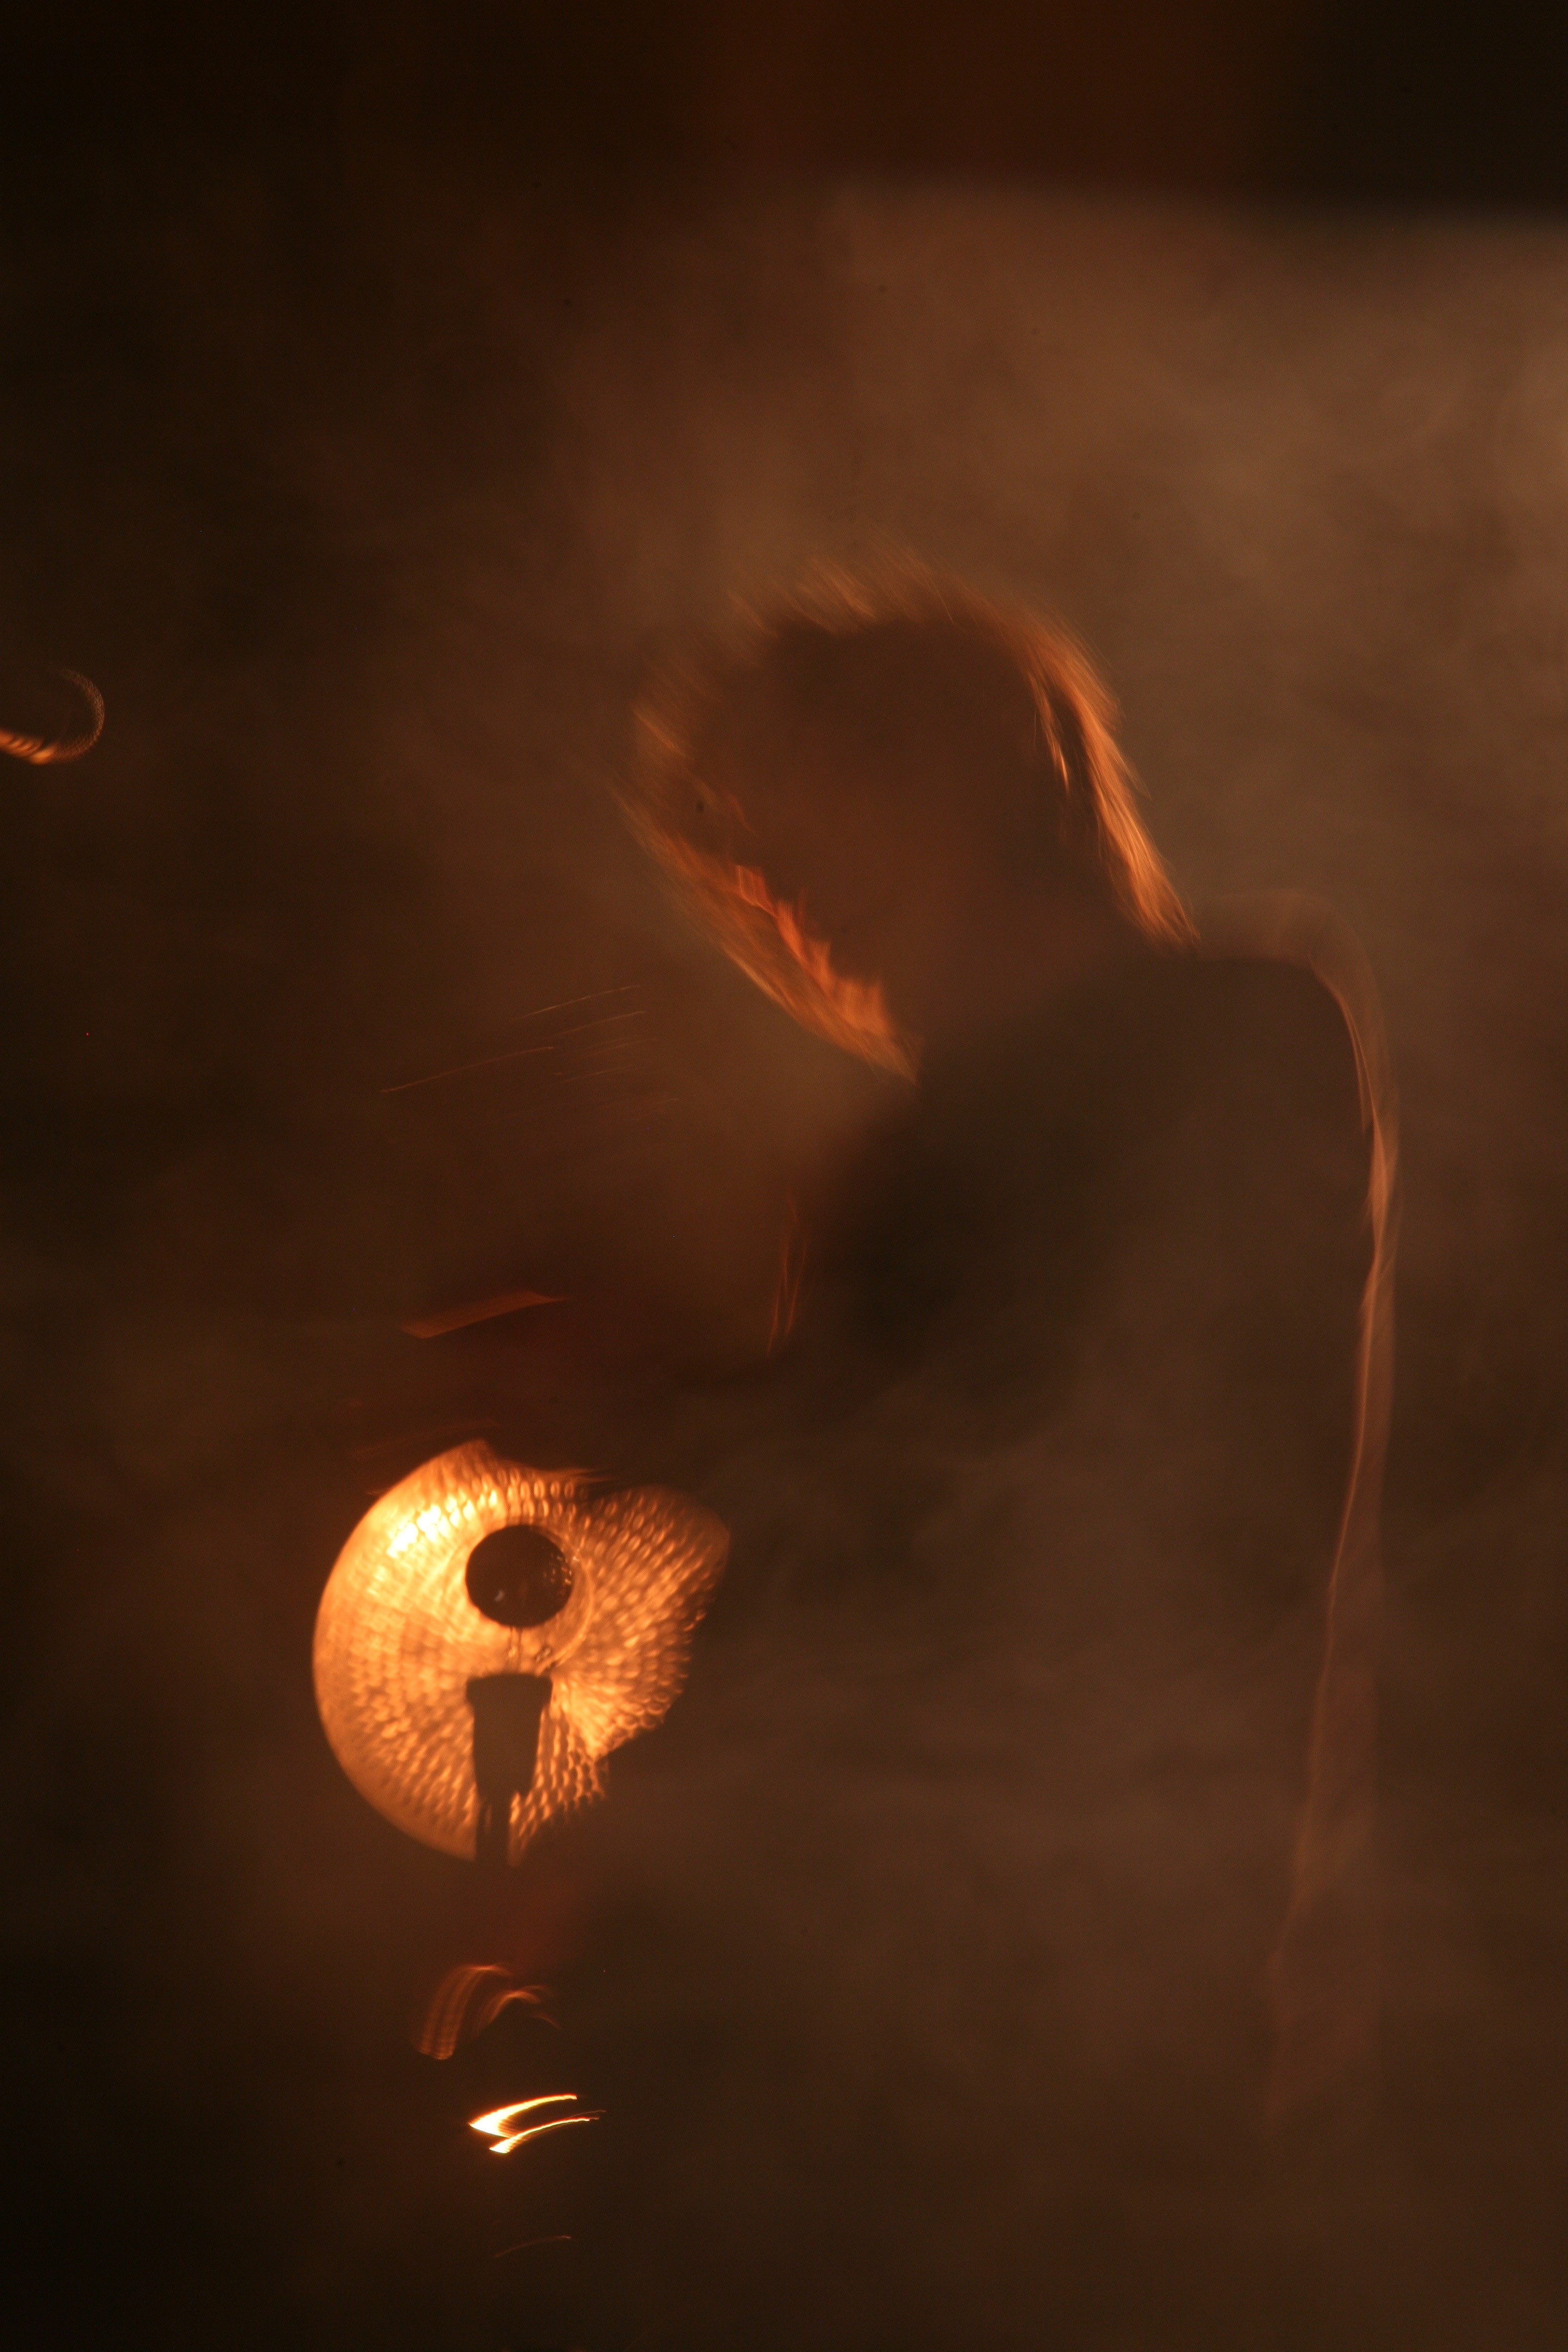
light, sunset, night, sunlight, concert, reflection, flame, darkness, lighting, murat, jeanlouismurat, villierssurmarne, festivaldemarne, fredjimenez, stephanereynaud, brunoclavaizolle, computer wallpaper